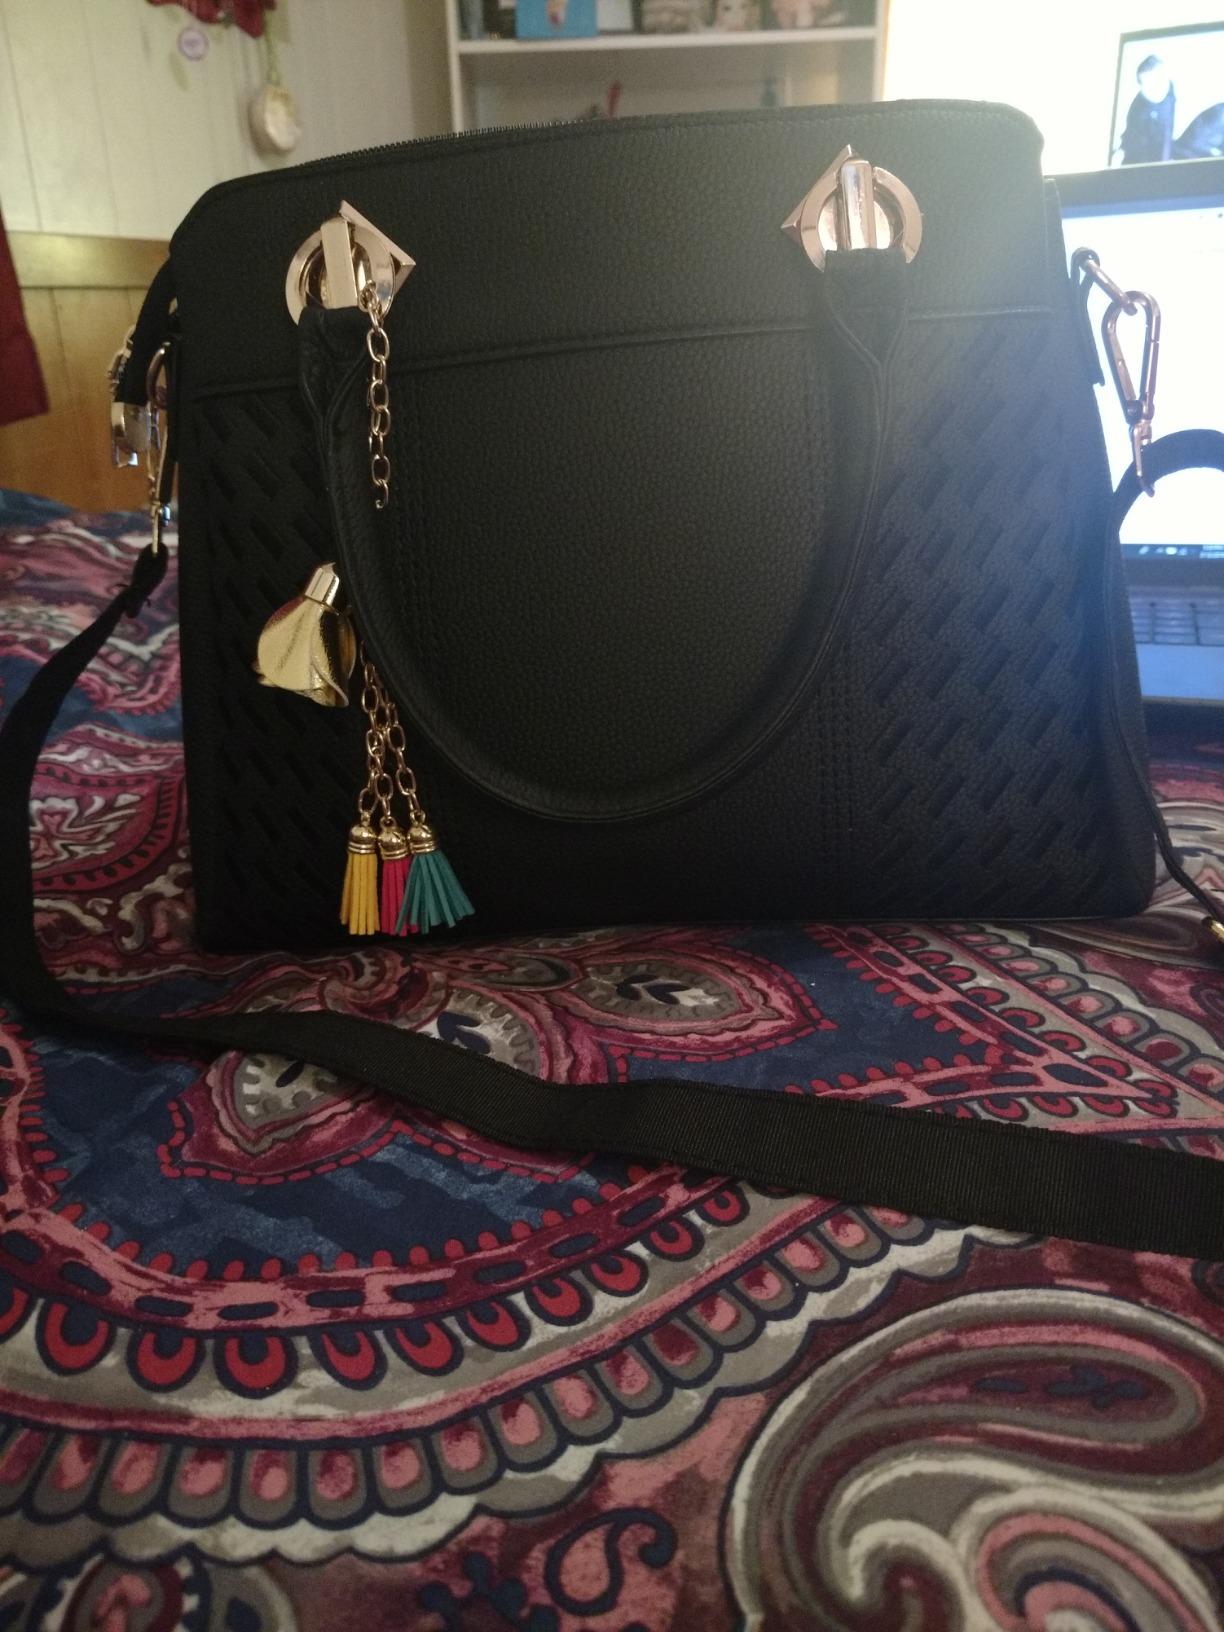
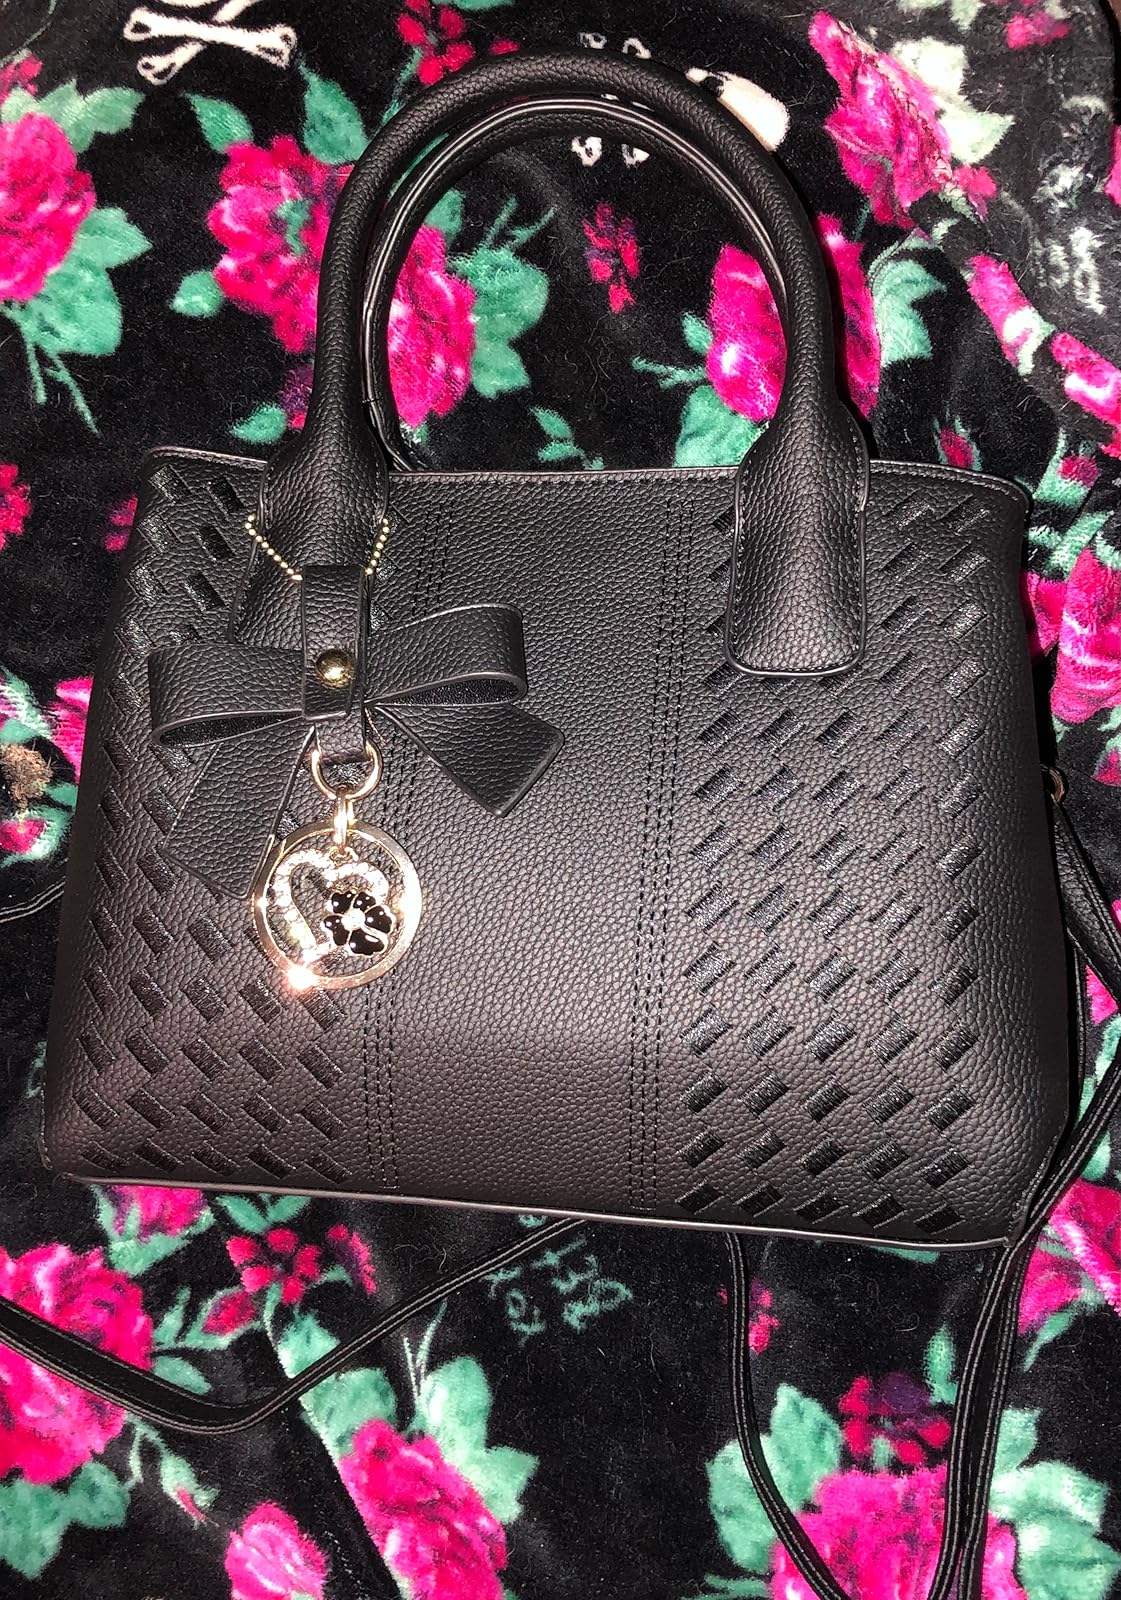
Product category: accessories_handbag
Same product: no